The Wife of Martin Guerre

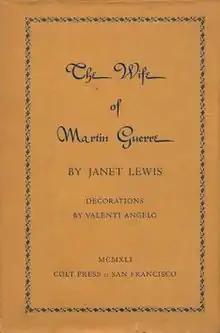
First edition (publ. Colt Press)

The Wife of Martin Guerre (first published 1941) is a short novel by American writer Janet Lewis based on the story of Martin Guerre, the 16th-century French peasant who apparently returned home to his wife after a long absence but was later revealed to be an impostor. The novel has its origins in research Lewis made into trials based on circumstantial evidence, after reading in-depth about famous trials turning on circumstantial evidence, which prompted her to write a pamphlet describing the risks of using it.